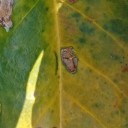
Label: Miner